Ingeborg Kahlenberg

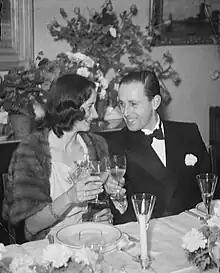
Ingeborg Wallheimer and Fritz Kahlenberg, 1946

Ingeborg Luise Wallheimer Kahlenberg (Bremen, March 27, 1920 – New York, October 2, 1996) was a German-born photographer and member of the Dutch resistance during the Second World War. She was awarded the Resistance Memorial Cross (VHK), by Royal Dutch decree.